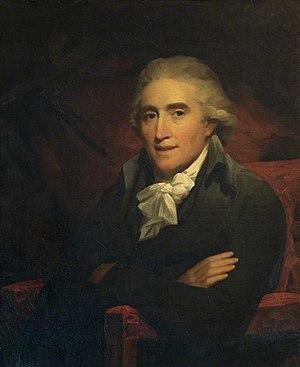
L'honorable Henry "Harry" Erskine était un homme politique et avocat écossais Whig.